Berber tribes

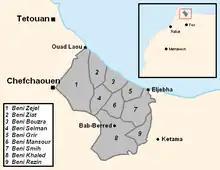
Tribes of the Ghomara

They claim descent from a common ancestor called Ba Amran whose point of origin was the fabled city of Tamdult w-Aqqa near the Draa River. The clans claim descent from his grandsons Bu Bkir Yahya and Baha u-Yihya.